Ingrid Bergman

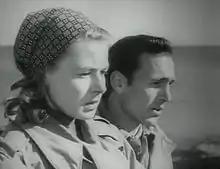
With Mario Vitale in "Stromboli" (1950)

On 5 October 1946, Bergman appeared in "Joan of Lorraine" at the Alvin Theatre in New York. Tickets were fully booked for a twelve-week run. It was the greatest hit in New York. After each performance, crowds were in line to see Bergman in person. "Newsweek" called her 'Queen of the Broadway Season.' She reportedly received roughly $129,000 plus 15 percent of the grosses. "The Associated Press" named her "Woman of the Year". "Gallup" certified her as the most popular actress in America.